Lucia di Lammermoor

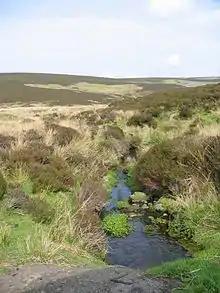
Lammermuir Hills, Scotland

The opera premiered on 26 September 1835 at the Teatro di San Carlo in Naples. However, John Black notes that "the surprising feature of its subsequent performance history is that it established so slowly in the Neapolitan repertoire", noting that while there were 18 performances in the rest of 1835, there were only four in 1836, 16 in 1837, two in 1838, and continuing in this manner with only two in each of 1847 and 1848.